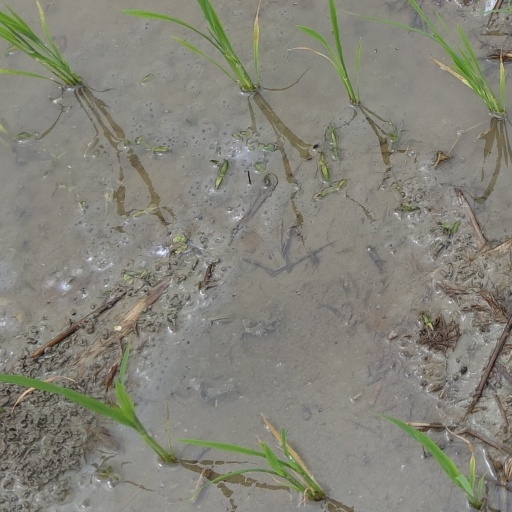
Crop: rice